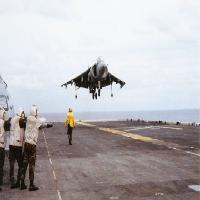
Weather: cloudy or overcast